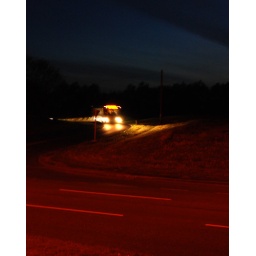
A bus speeding around the corner of a road close to my house.